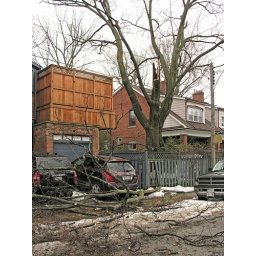
Our neighbour's cars narrowly missed being flattened by a falling tree branch on a very windy day, today.